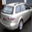
Label: automobile